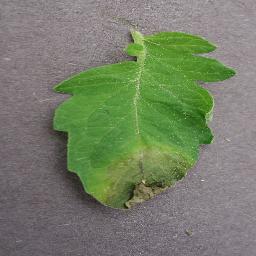
Label: Tomato___Late_blight